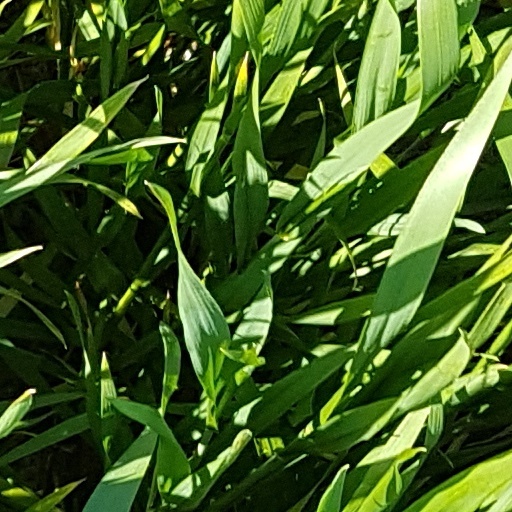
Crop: wheat